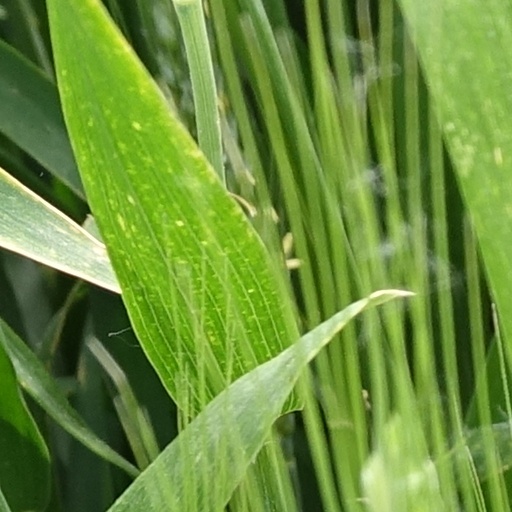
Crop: wheat